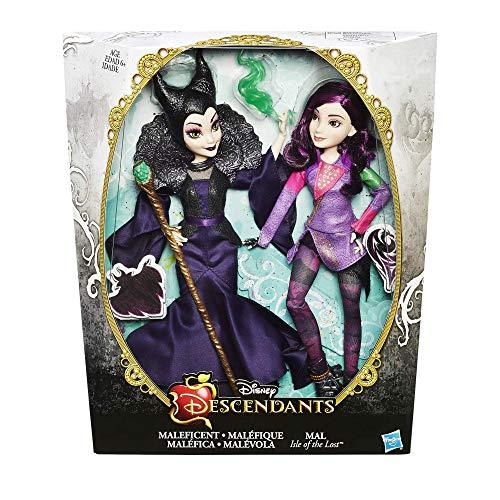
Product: Disney Descendants Mal Isle of The Lost & Maleficent 2 Pack (Amazon Exclusive)
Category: Toys & Games | Dolls & Accessories
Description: Comes with Mal, isle of the lost and her Mother, Maleficent.
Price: $37.99
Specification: ProductDimensions:3x12x13inches|ItemWeight:1.5pounds|ShippingWeight:1.5pounds(Viewshippingratesandpolicies)|ASIN:B07V1PPHQ9|Itemmodelnumber:B07V1PPHQ9|Manufacturerrecommendedage:6yearsandup